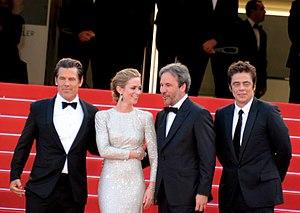
L'équipe du film ""Sicario"" au festival de Cannes